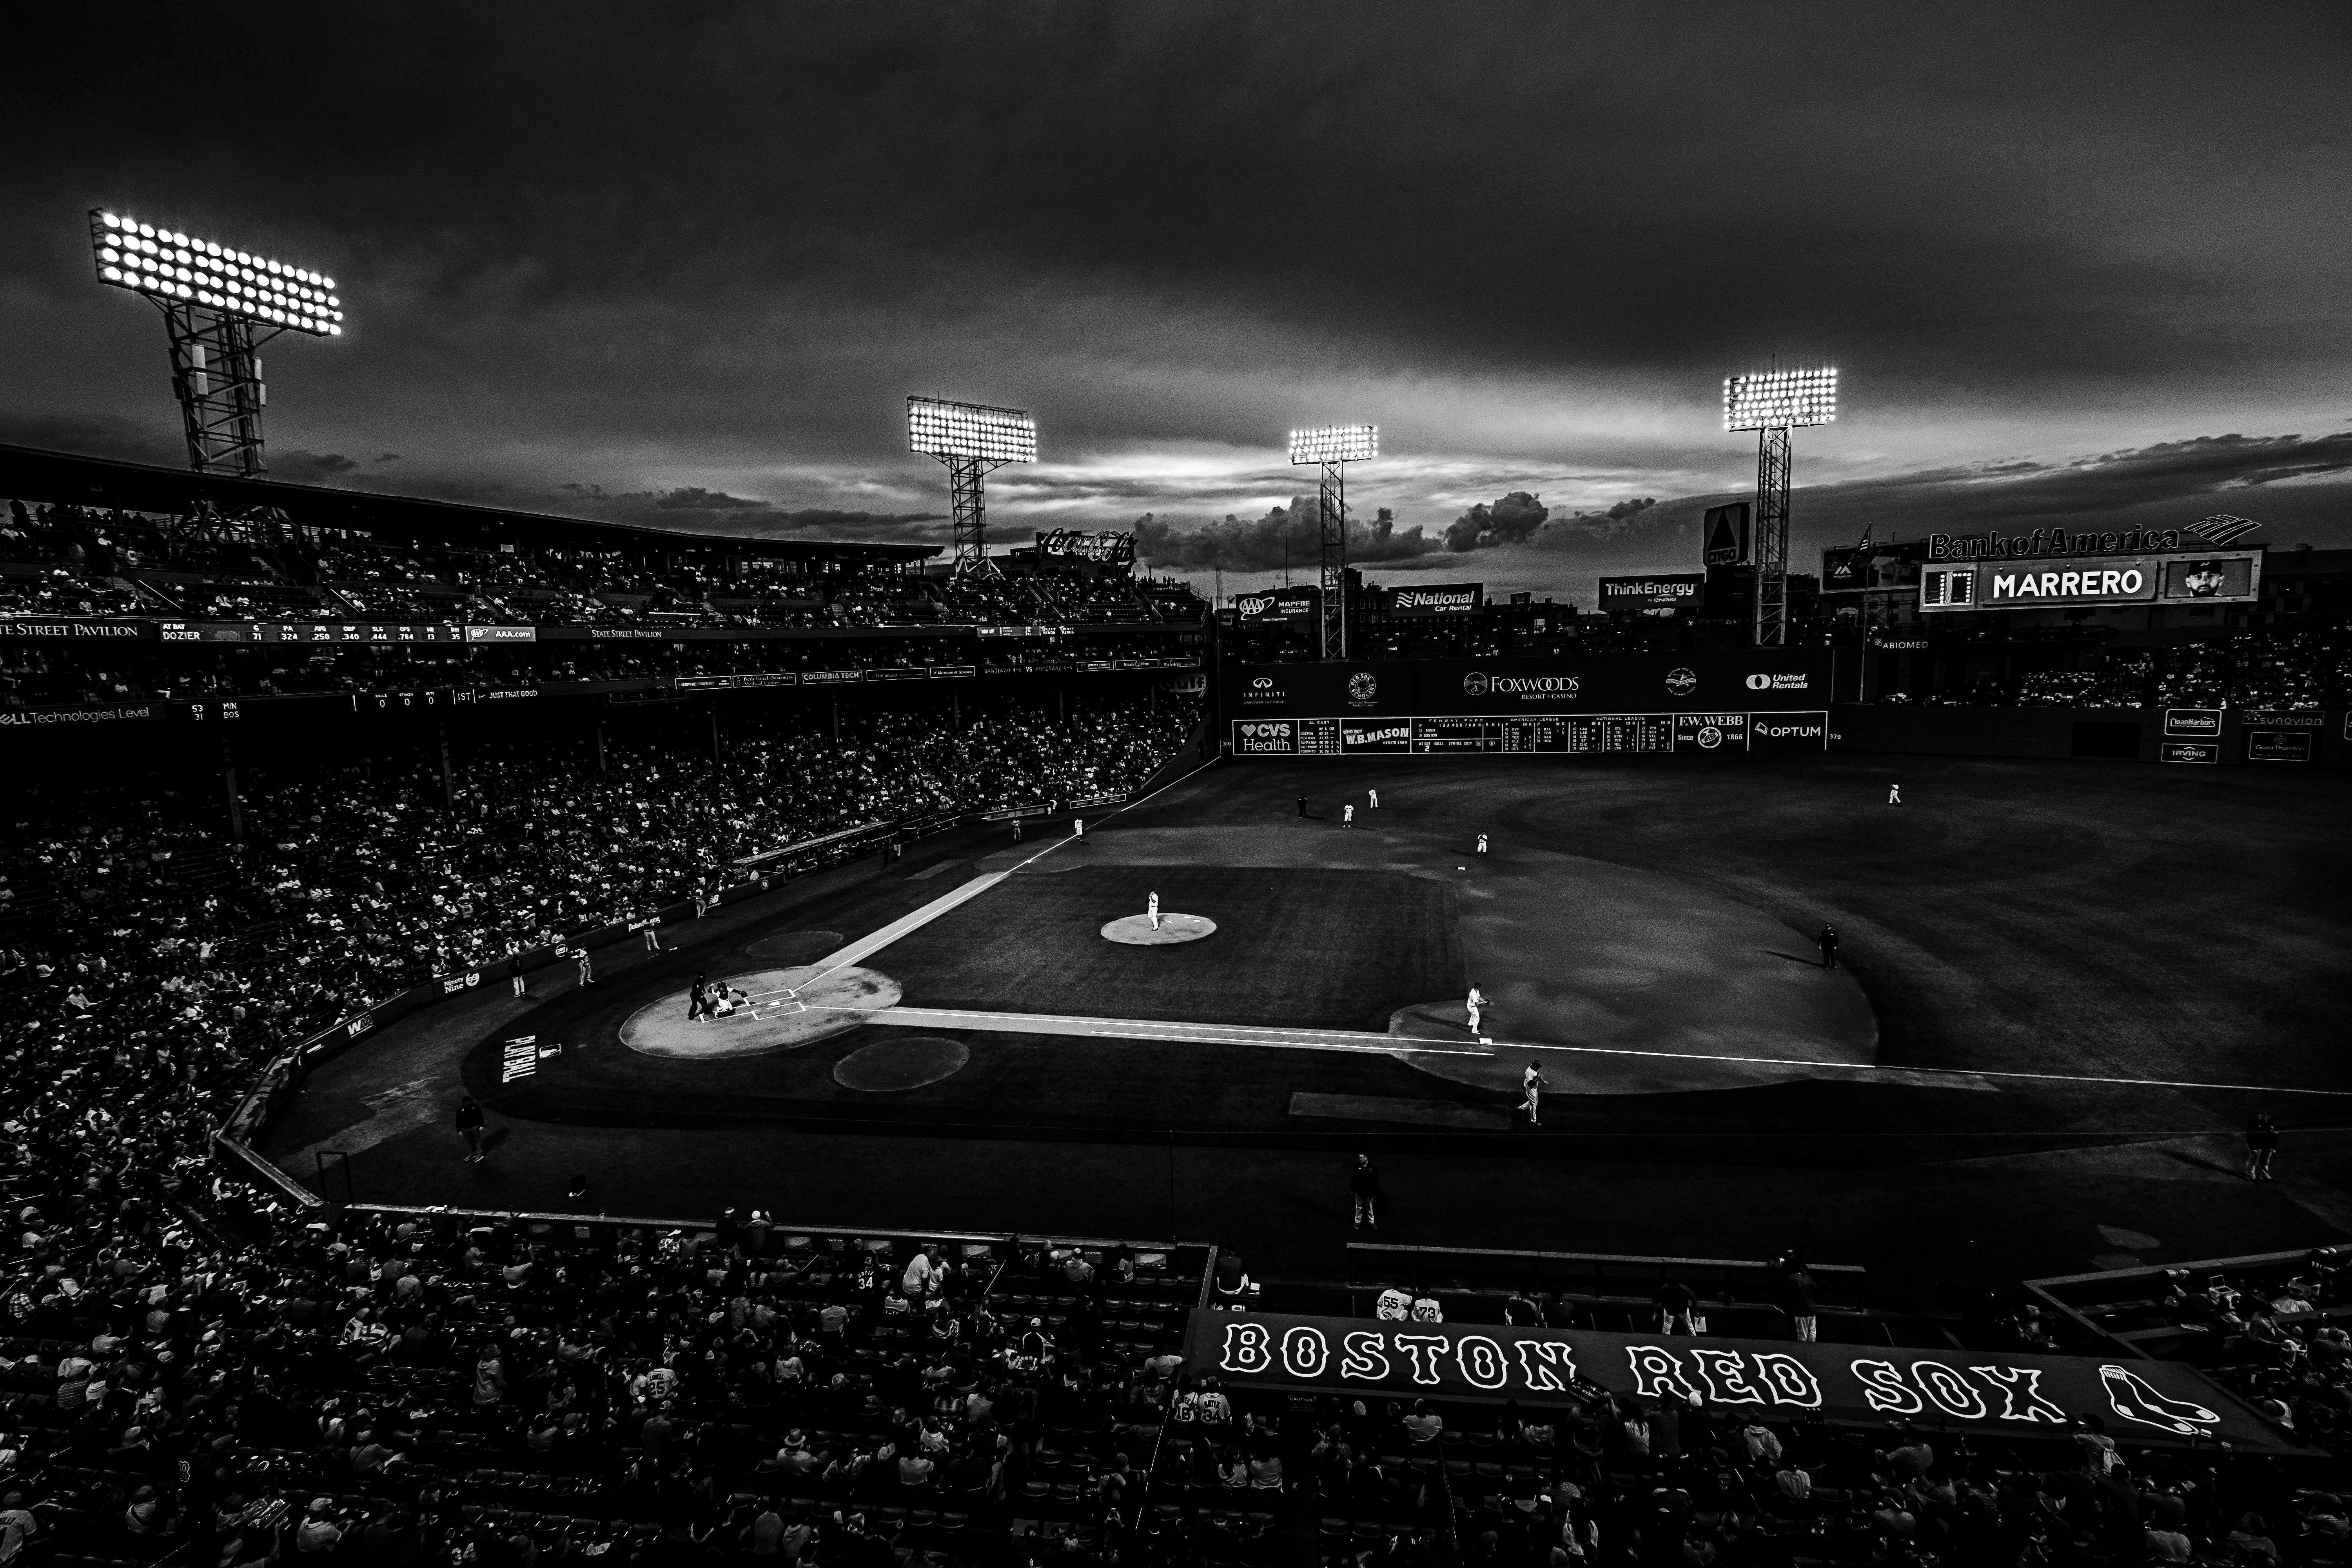
cloud, black and white, structure, sky, white, car, night, photography, atmosphere, line, darkness, black, monochrome, stadium, midnight, monochrome photography, atmosphere of earth, computer wallpaper, automotive design, sport venue